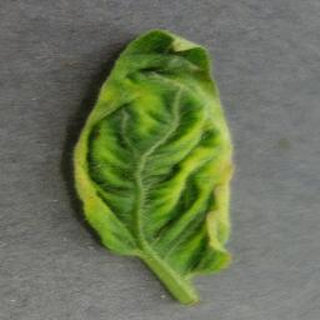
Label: tomato_yellow_leaf_curl_virus